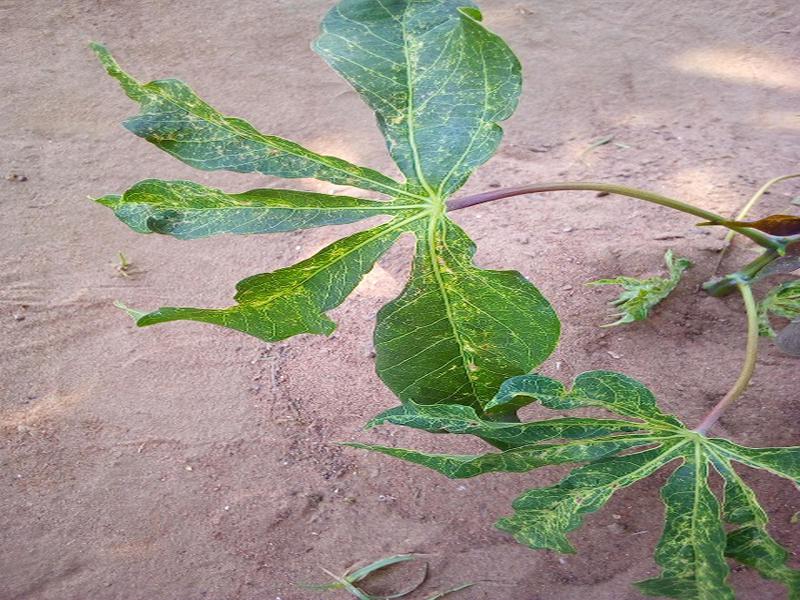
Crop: cassava
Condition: green_mottle